Certosa di Pavia

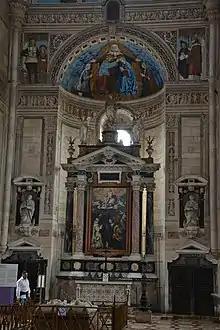
Bergognone, Coronation of the Virgin between Francesco Sforza, Ludovico Sforza and Saints Fortunatus, George and Peter of Verona (apsidal basin), below, altarpiece by Giovanni Battista Crespi.

The frescoes that adorn the walls and vaults of the transept are due, as has been said, to Ambrogio Bergognone assisted by a group of unknown masters, including the very young Bernardo Zenale. A strong imprint of Bramante emerges from these works, in the balance of the proportions and the precision of the perspectives. In the right apse of the transept, Bergognone's fresco with "Gian Galeazzo Visconti presents the Virgin with the model of the Charterhouse, between Filippo Maria Visconti, Galeazzo Maria Sforza and Gian Galeazzo Sforza", made between 1490–1495, while the apse on the left represents "the coronation of Mary between Francesco Sforza and Ludovico Sforza", with which the latter wanted to celebrate his dynastic succession, obtained not without controversy after the death of his nephew Gian Galeazzo Sforza. The two altarpieces facing each other at opposite ends of the transept are Giovanni Battista Crespi's Baroque masterpieces, the "Madonna and ss. Charles and Hugues de Grenoble" painted in 1617–18, as well as the "Madonna and Saint Bruno".